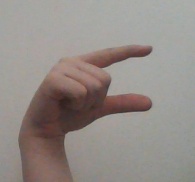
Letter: dal